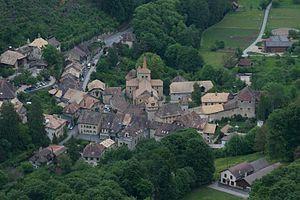
Romainmôtier-Envy est une commune suisse du canton de Vaud, située dans le district du Jura-Nord vaudois.
Les plus beaux Villages de Suisse est une association suisse créée en 2015 pour promouvoir, diffuser et préserver le patrimoine culturel, naturel et rural des villages suisses. L'association est fondée sur le modèle français de l'association Les Plus Beaux Villages de France créée en 1982.